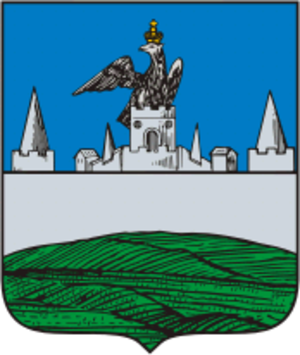
Bolkhov est une ville de l'oblast d'Orel, en Russie, et le centre administratif du raïon de Bolkhov. Sa population s'élevait à 11 462 habitants en 2013.